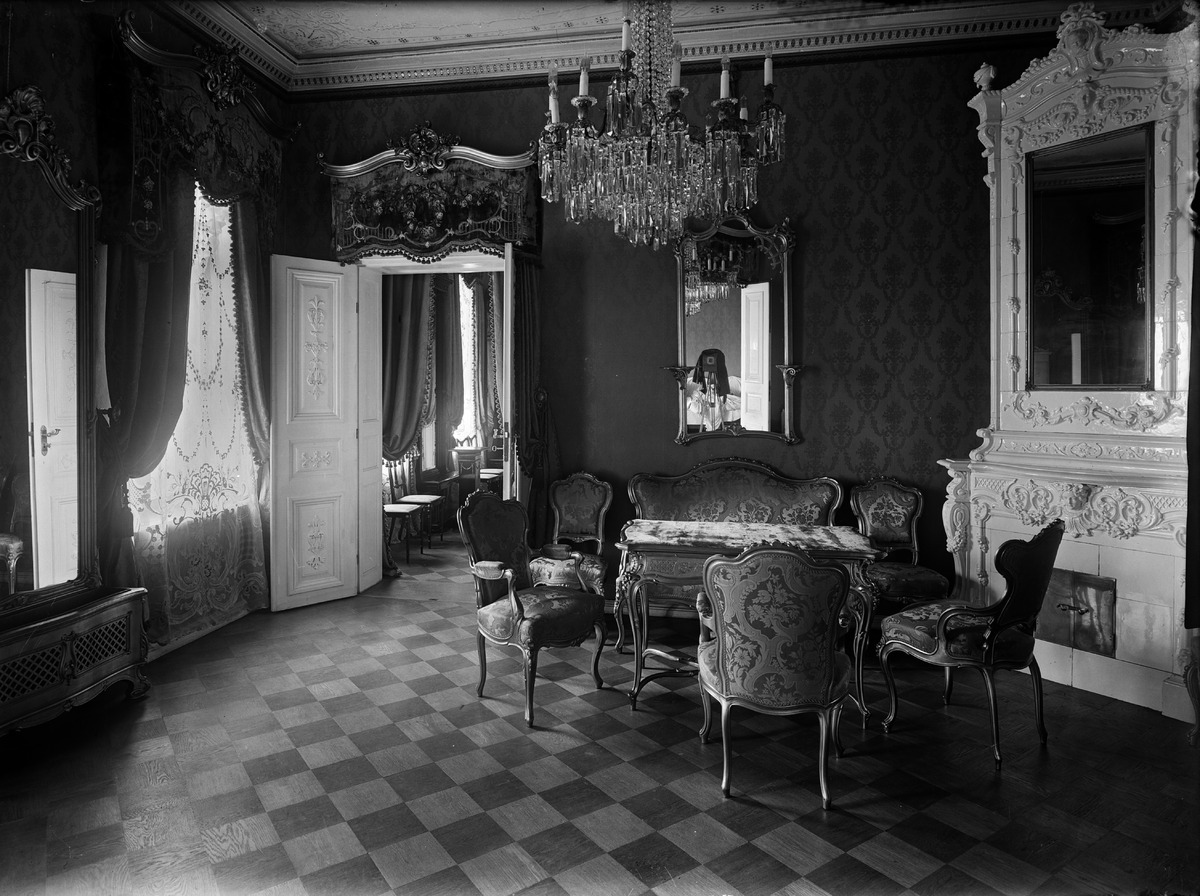
Keisarillinen palatsi (=Presidentinlinna), Pohjoisesplanadi 1
sisällön kuvaus: Keisarillinen palatsi (=Presidentinlinna), Pohjoisesplanadi 1. Rokokoohuone, II kerros. Entinen Keisarinnan budoaari, kalusto ranskalaista rokokoota. mustavalkoinen
Kuvaaja: Sundström, Eric, valokuvaaja
Ajankohta: kuvausaika 1914-1919
Paikka: Suomi, Uusimaa, Helsinki, Kruununhaka Helsinki, Pohjoisesplanadi 1
Aiheet: huoneet, matot, kattovalaisimet, taulut, pöydät, tuolit, kaakeliuunit, verhot